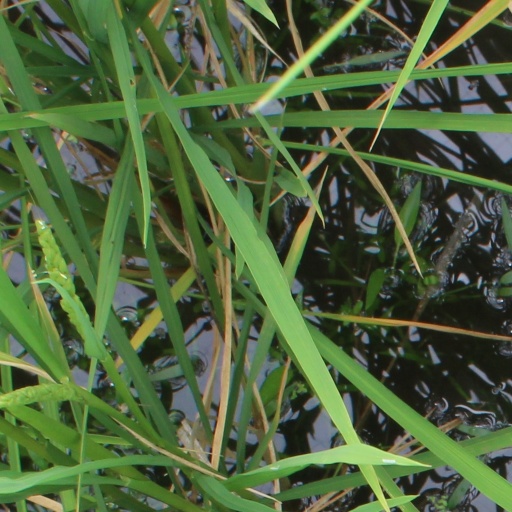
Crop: rice